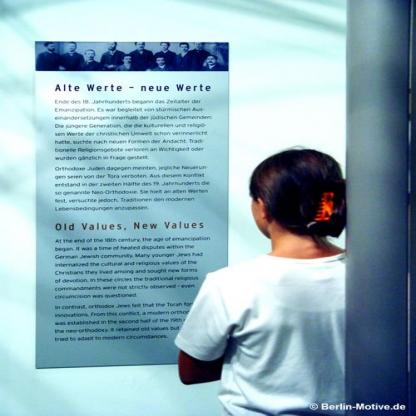
Scene: Indoor